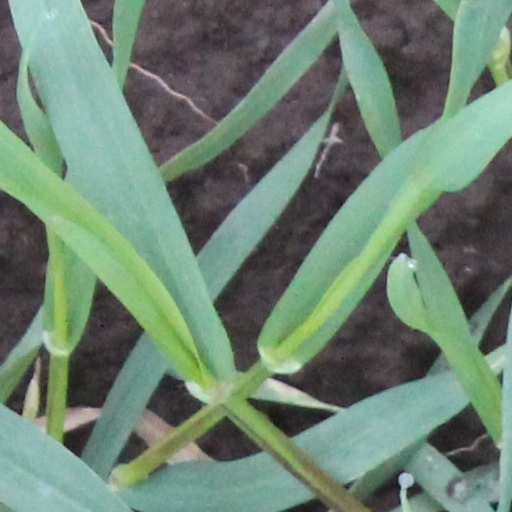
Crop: wheat